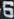
Number: 6